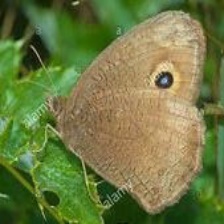
Species: COMMON WOOD-NYMPH
Butterfly family (ImageNet category): ringlet